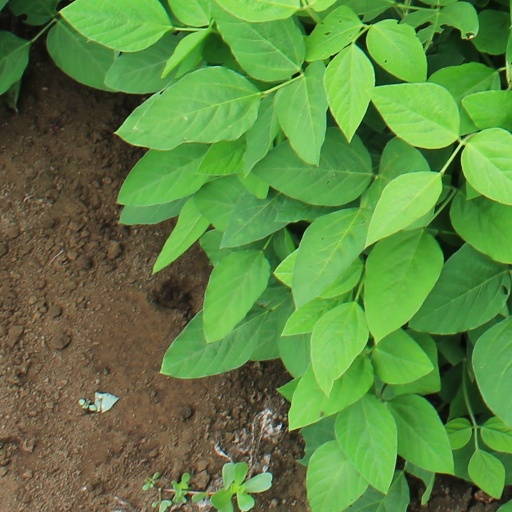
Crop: soybean